Spotted eagle-owl

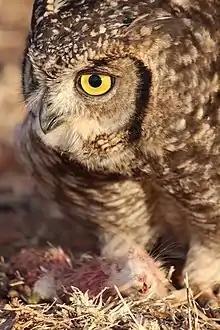
A spotted eagle-owl feeding on a rat

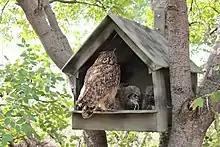
A spotted eagle-owl is feeding young owlets inside an owl house made from recycled plastic. Photographed at the Owl Rescue Centre in the North West Province of South Africa

The calls are generally typical, musical eagle-owl hoots. Generally the male call with two hoots: "Hooo hooopoooo" and the female answers with three, with less stress on the middle note: "Hooo hoo hooo". The young do not hoot till effectively adult, but from a very young age they will hiss threateningly and snap their beaks castanet-like if alarmed. These sounds they make throughout life, generally in a threatening attitude with head down and wings spread sideways to present their upper surfaces forward, umbrella-like. They might present such behaviour either as a challenge to rival owls or when defending nest or young against enemies. The young at least have a whickering call of protest or annoyance when handled. In a comfortable social situation the youngsters have a soft croaking "kreeep" that they are prone to repeat at regular intervals of a few seconds. If they suspect that they have lost their company, the calls increase in frequency and they are likely to go hunting for their companions. Chicks and adults will snap bills, hiss and chitter to threaten or distract.